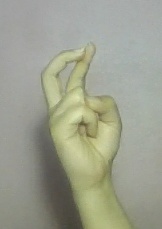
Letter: zay